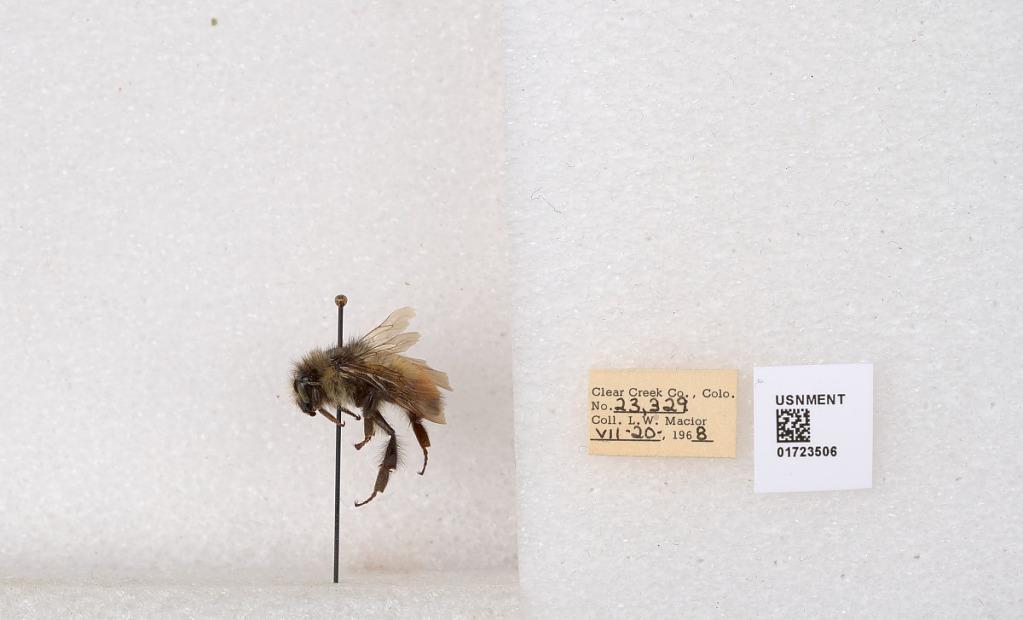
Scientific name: Bombus flavifrons Cresson
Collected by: L. Macior
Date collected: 1968-7-20
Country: United States
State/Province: Colorado
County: Clear Creek
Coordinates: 39.6891, -105.644